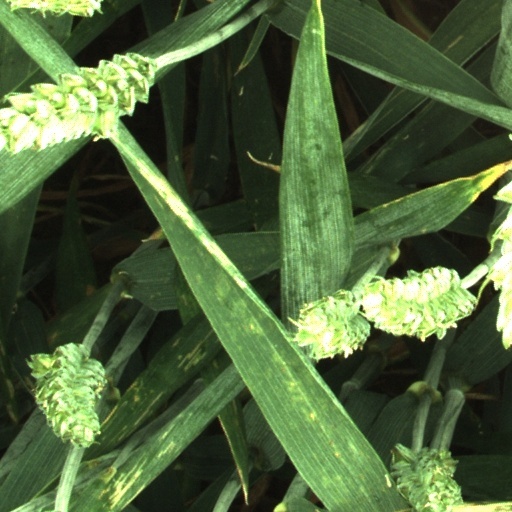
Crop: wheat